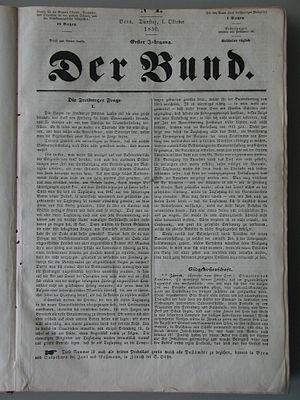
Der Bund est un quotidien suisse de langue allemande édité à Berne. Il a été fondé en 1850. Avec un tirage de 60 500 exemplaires, il est lu essentiellement dans la capitale fédérale Berne ainsi que dans son agglomération.